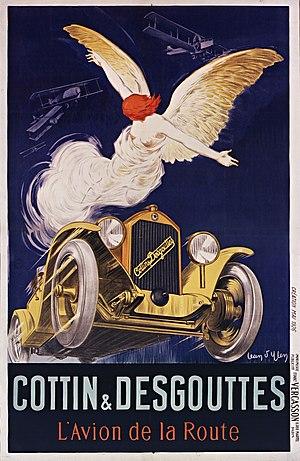
Cottin et Desgouttes l'avion de la route.
Cottin & Desgouttes était un constructeur automobile français dont l'activité eut lieu de 1904 à 1933.